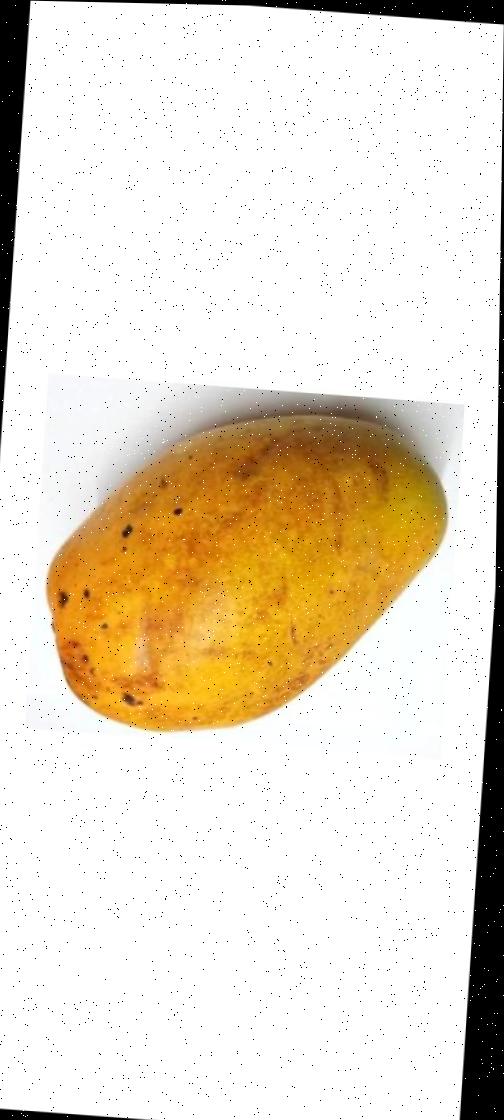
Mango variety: Bari-11